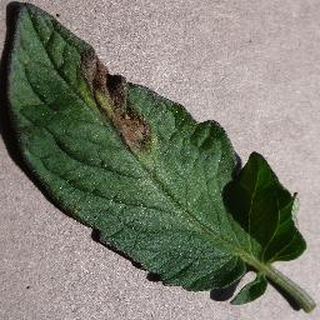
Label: tomato_late_blight